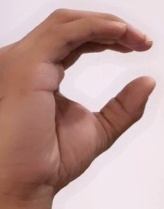
ASL sign: C